Johnny Neel

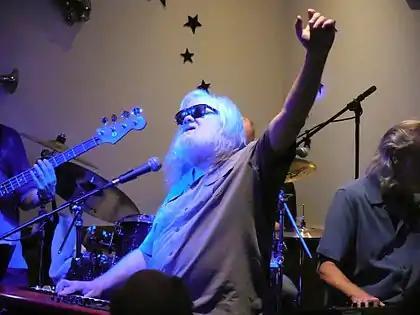
Neel performing in 2016

Johnny Neel (June 11, 1954 – October 6, 2024) was an American vocalist, songwriter, and musician based in Nashville, Tennessee. He is best known for his songwriting, his work as a session musician, and being a member of the Allman Brothers Band and the Dickey Betts Band.